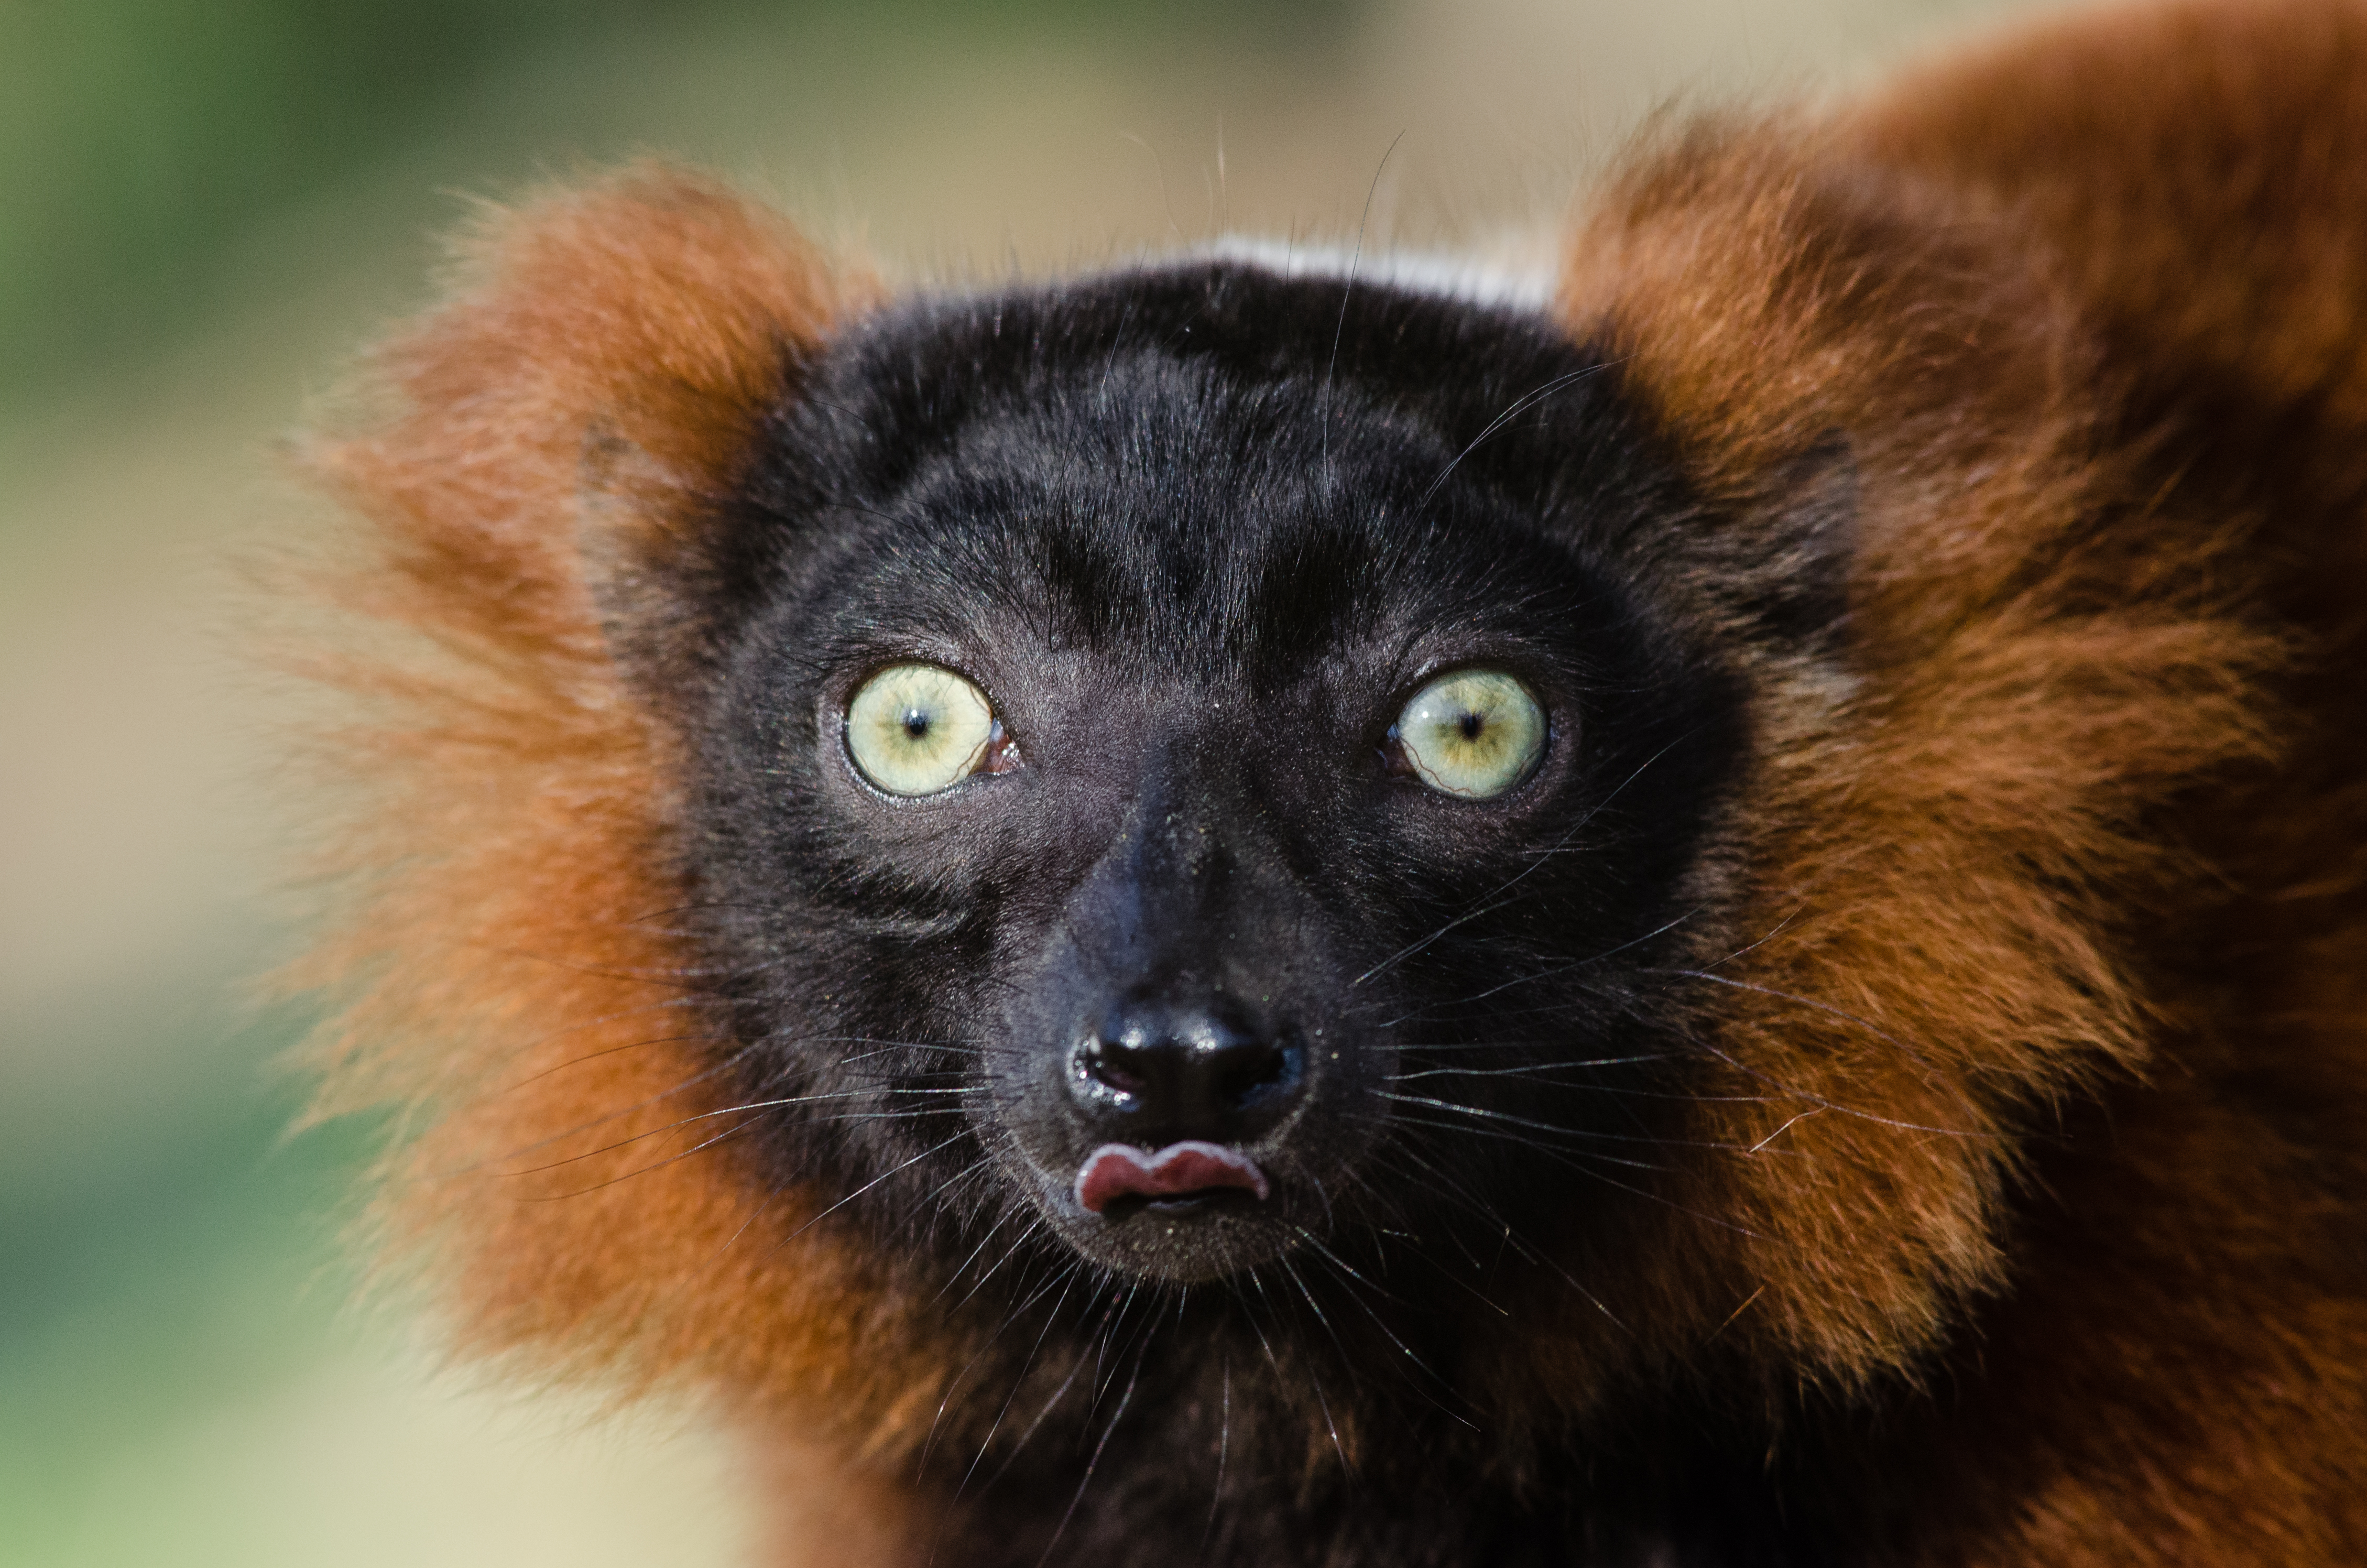
bokeh, feet, cute, wildlife, zoo, red, mammal, nikon, fauna, primate, close up, nose, eyes, whiskers, hands, madagascar, vertebrate, zoom, germany, deutschland, augen, adorable, lemur, d7000, roter, niedlich, tierpark, madagaskar, ruffed, vari, lemuren, gelsenkirchen, erlebniswelt, fuse, macaque, h nde, new world monkey